Ella Halman

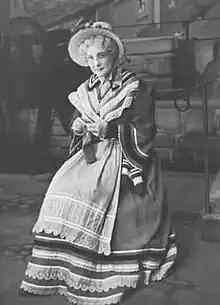
Ella Halman as Dame Hannah

Ella Louise Halman (July 18, 1906 – March 20, 1995) was an English opera singer and actress, best known for her performances in the contralto roles of the Savoy Operas with the D'Oyly Carte Opera Company. She married another D'Oyly Carte performer, L. Radley Flynn, in 1940.